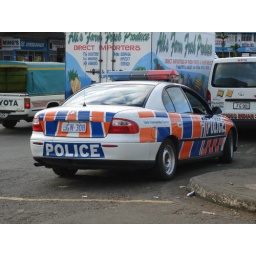
Fiji police car ( Australian built Ford) by Lautoka market and bus station